Mine flail

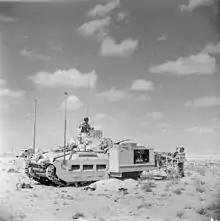
Matilda Scorpion Mk 1. The position of the flail operator is outside the tank.

The idea is commonly attributed to a South African soldier, Captain Abraham du Toit. A test rig was constructed in South Africa and results were so encouraging that du Toit was promoted and sent to England to develop the idea.